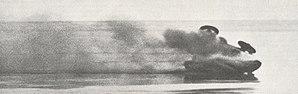
Giulio Foresti est un pilote automobile italien des 1910 et 1920.